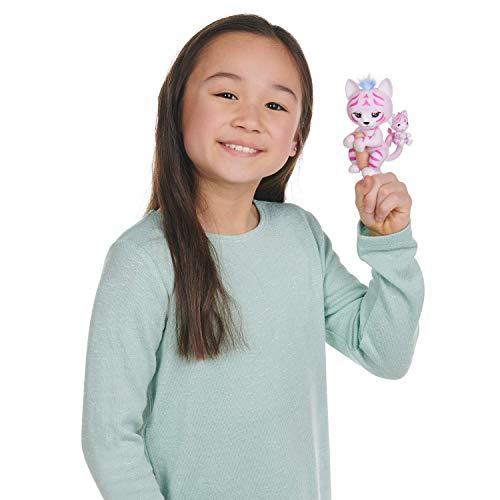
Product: Fingerlings Light-Up Baby Tiger and Mini - Tilly and Tammy - Interactive Toy
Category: Toys & Games | Kids' Electronics | Electronic Pets
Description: Tilly responds to motion, and touch with blinking eyes, head turns, and purring.
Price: $14.99
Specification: ProductDimensions:3.5x3.2x5.7inches|ItemWeight:3.84ounces|ShippingWeight:7.2ounces(Viewshippingratesandpolicies)|ASIN:B07N82VYFX|Itemmodelnumber:3522|Manufacturerrecommendedage:5-15years|Batteries:4LR44batteriesrequired.(included)